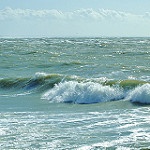
Label: sea